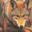
Label: fox